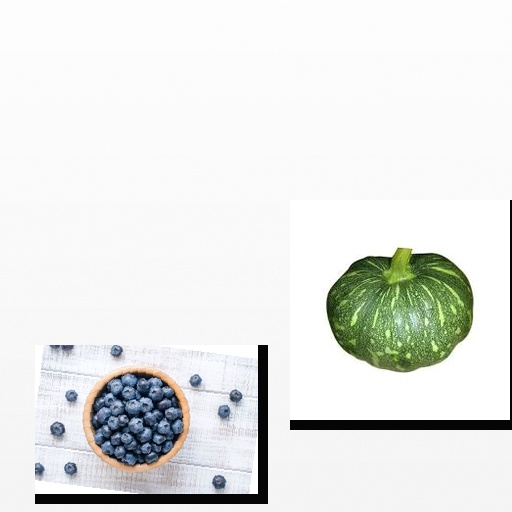
Food items: blueberry, pumpkin